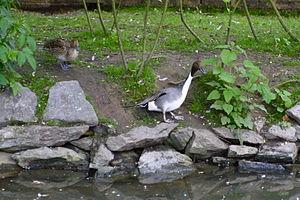
Deux canards pilets (Anas acuta), sur la rivière des canards, au zoo de Beauval